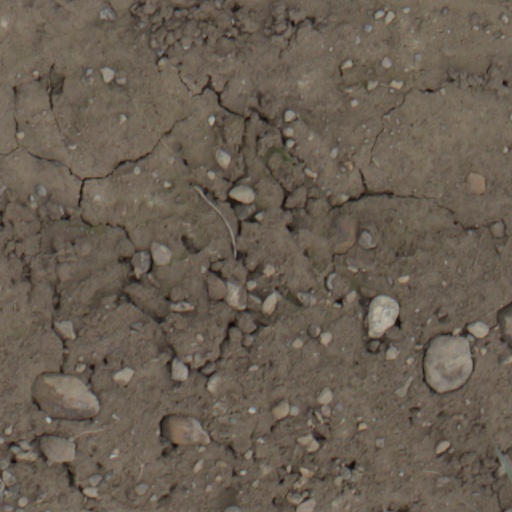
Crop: wheat